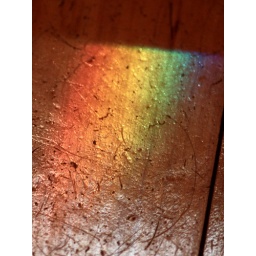
Scratched cypress floor in kitchen - I did sweep it before the photo was taken!!!!!!!!